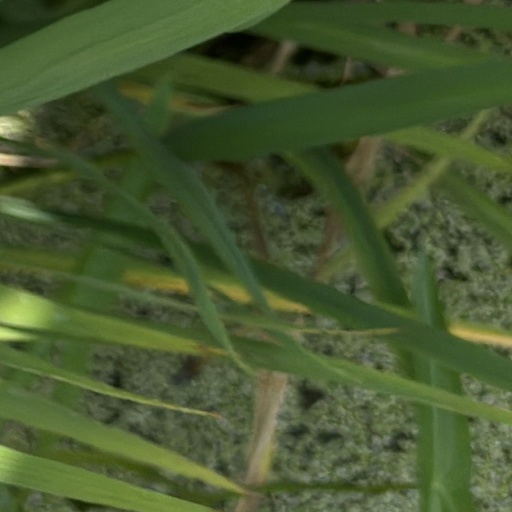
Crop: rice